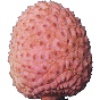
Label: Lychee 1